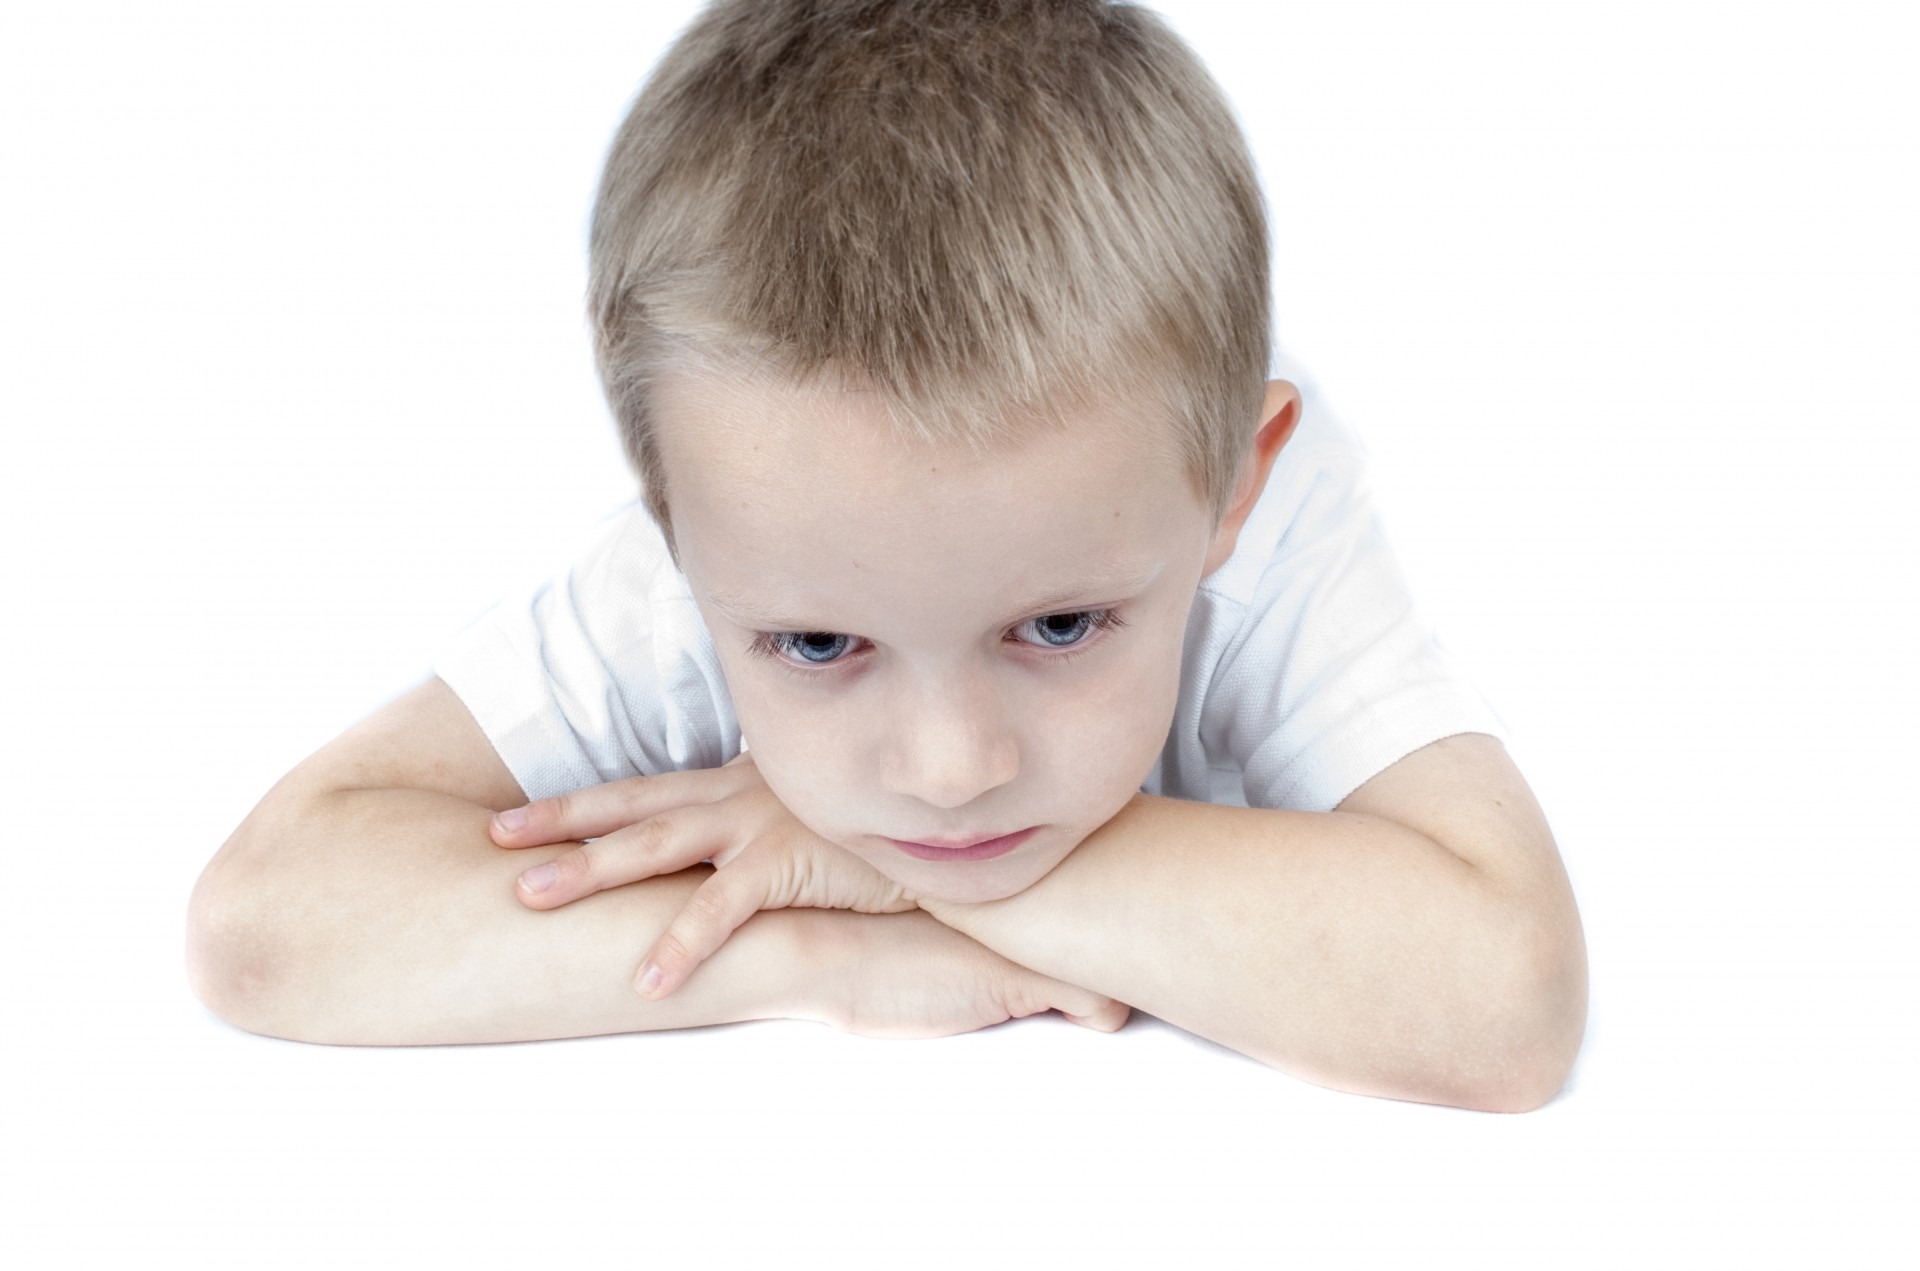
person, people, play, boy, kid, alone, sadness, child, ear, arm, product, sad, face, nose, children, infant, toddler, head, skin, down, tears, mood, crying, emotions, sense, portrait photography, human positions, human action